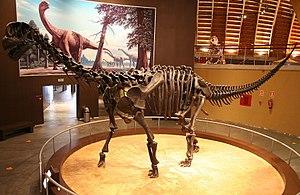
Camarasaurus est un genre éteint de dinosaures sauropodes qui vivait en Amérique du Nord pendant le Jurassique supérieur, entre 155 et 145 millions d'années avant notre ère.
Les sauropodes sont un infra-ordre de dinosaures, quadrupèdes herbivores, appartenant au sous-ordre des sauropodomorphes. Ils vécurent du Jurassique moyen au Crétacé supérieur, et remplacèrent les prosauropodes sur l'ensemble de la planète. On compte parmi les sauropodes les plus longs et les plus imposants dinosaures et, par conséquent, les plus grands animaux qui aient vécu sur Terre, avec la Baleine bleue. Voici une liste partielle des familles :